Lindworm

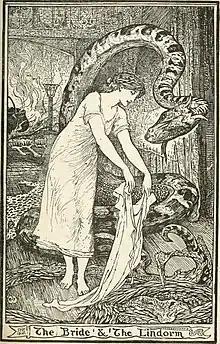
The maiden amidst the Lindorm's shed skins. Illustration by Henry Justice Ford for Andrew Lang's "The Pink Fairy Book" (1897).

There exist several related offshoots of the winged lindworm outside Northern and Central Europe, such as the French guivre, and to some extent the British wyvern. The French "guivre", earlier "vouivre", are more dragon-like than the traditional lindworms while the British wyvern is canonically a full-fledged dragon. These terms are ultimately derived from Latin "vīpera" "adder, poisonous snake".